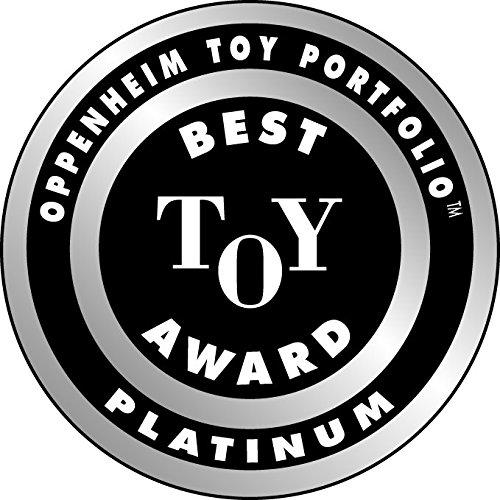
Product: The Original PlasmaCar by PlaSmart – Purple – Ride On Toy, Ages 3 yrs and Up, No batteries, gears, or pedals, Twist, Turn, Wiggle for endless fun
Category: Toys & Games | Tricycles, Scooters & Wagons | Ride-On Toys & Accessories
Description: NO BATTERIES, GEARS, OR PEDALS, the Original PlasmaCar is kid friendly; kid approved.
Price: $69.99
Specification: PackageDimensions:28x11.6x6inches|ItemWeight:7pounds|ShippingWeight:7pounds(Viewshippingratesandpolicies)|DomesticShipping:ItemcanbeshippedwithinU.S.|InternationalShipping:ThisitemcanbeshippedtoselectcountriesoutsideoftheU.S.LearnMore|ShippingAdvisory:Thisitemmustbeshippedseparatelyfromotheritemsinyourorder.Additionalshippingchargeswillnotapply.|ASIN:B000LJEKME|Itemmodelnumber:PC040|Manufacturerrecommendedage:3yearsandup